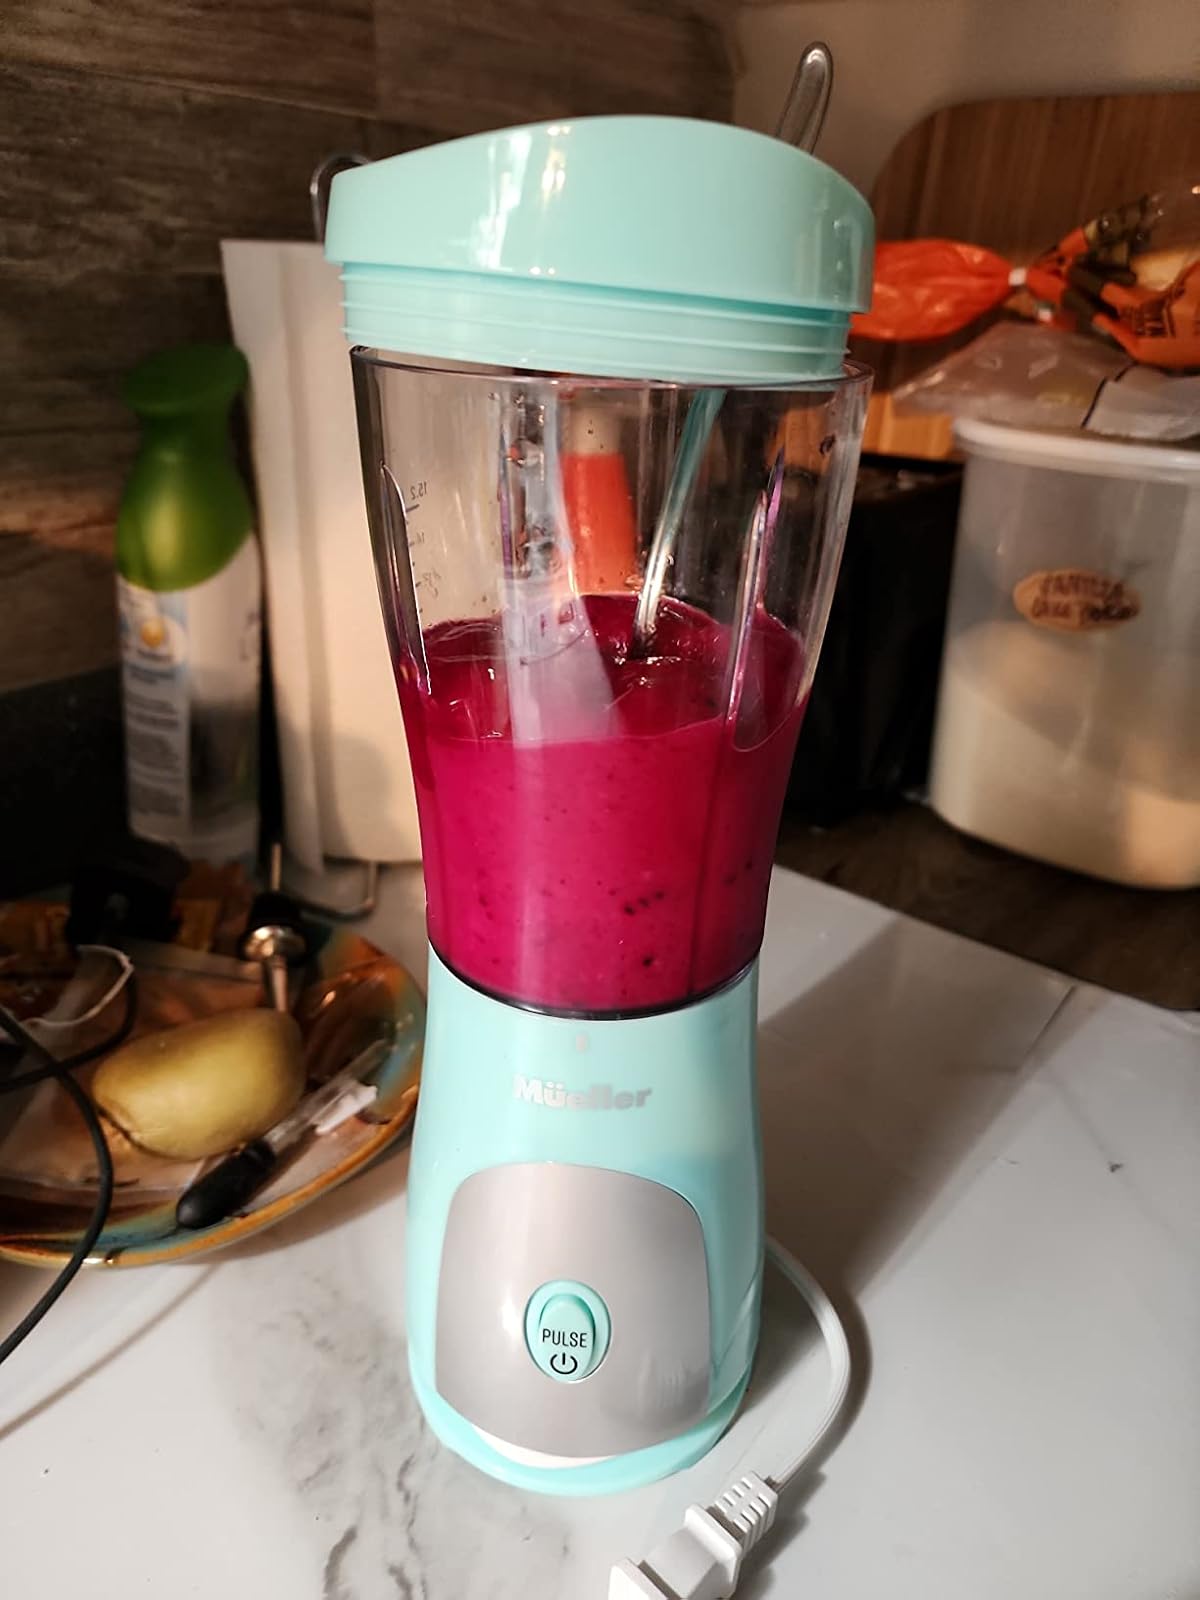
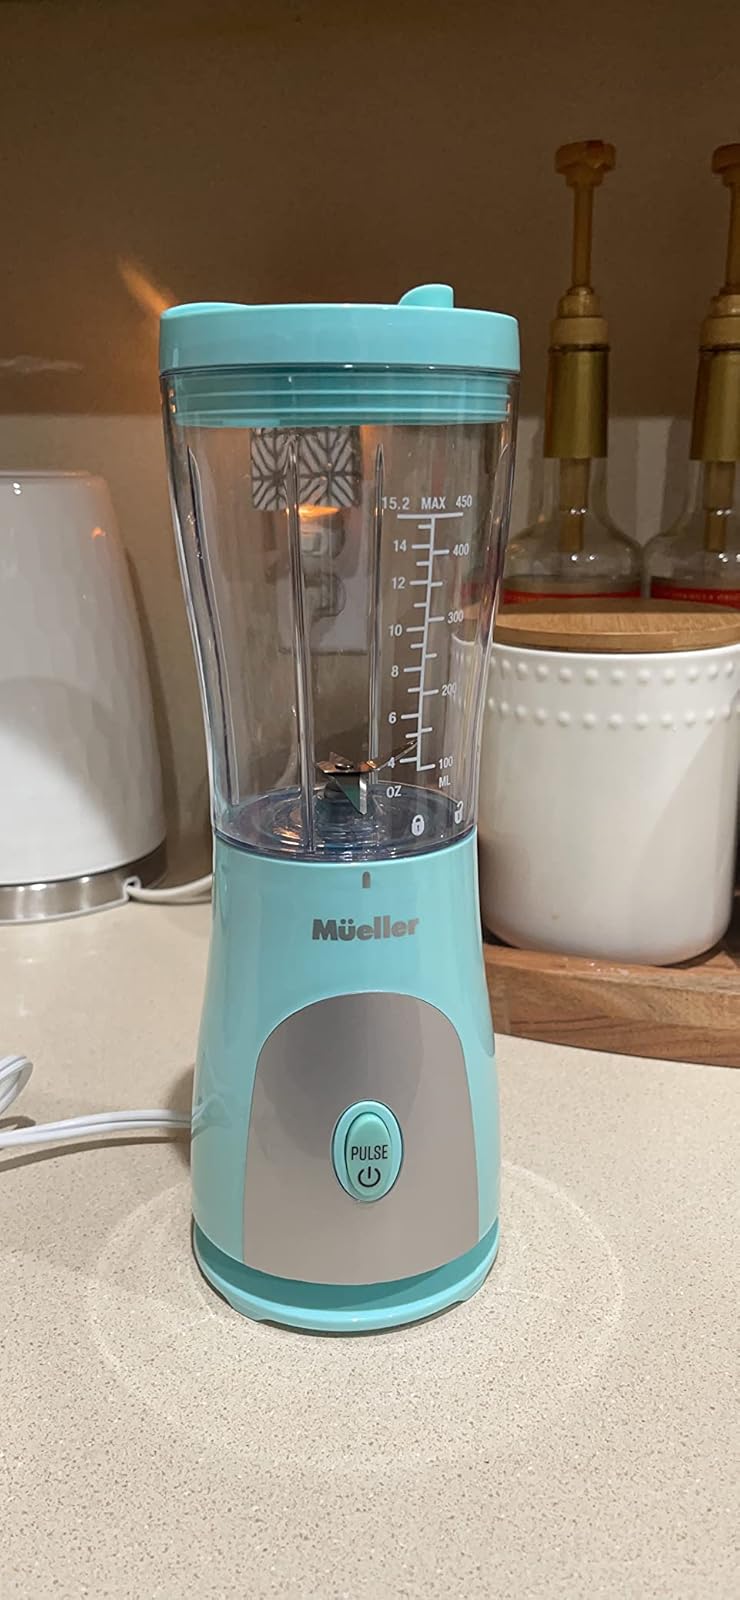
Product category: items_blender
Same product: yes